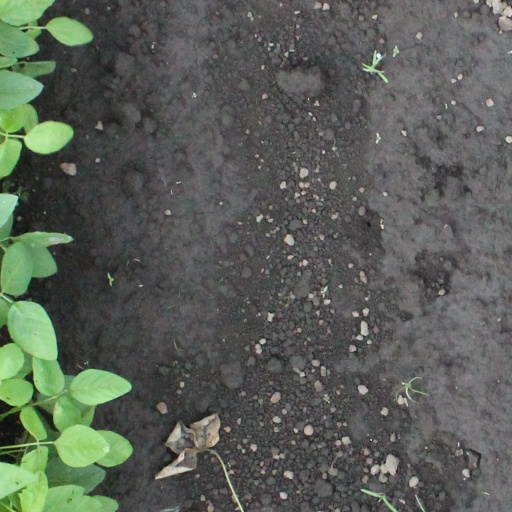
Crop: soybean